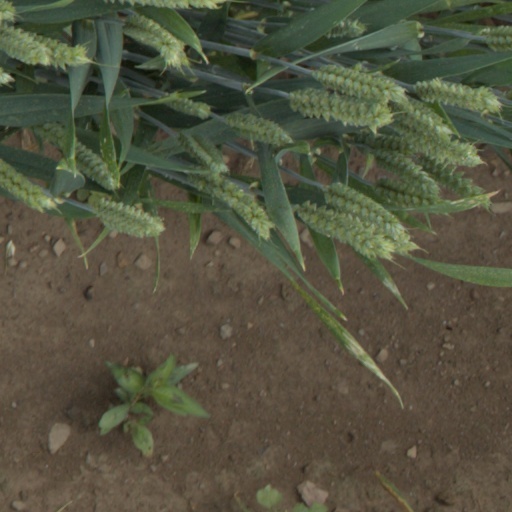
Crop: wheat